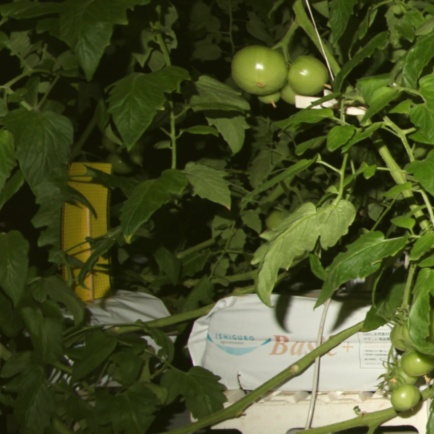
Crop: tomato